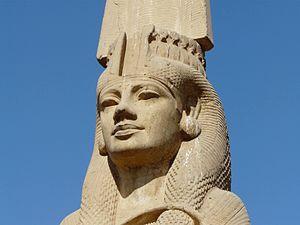
Akhmim - Statue colossale de Meritamon, fille de Ramsès II, détail du visage
Akhmîm est une ville de Haute-Égypte, située sur la rive droite du Nil en face de Sohag, à environ 130 kilomètres au sud d'Assiout. En 1986, la population était de 70 602 habitants.
Mérytamon est une reine d'Égypte de la XIXᵉ dynastie. Elle est la quatrième fille et l'épouse du pharaon Ramsès II, et la troisième fille de la reine Néfertari. Parce qu'elle occupa un rang privilégié dans l'imagerie officielle, elle naquit sûrement avant le couronnement de Ramsès II et fut probablement la plus vieille des filles de Néfertari qui lui ait survécu. Selon Christian Leblanc, pourtant rien n'autorise à voir en elle l'ainée de cette lignée maternelle, puisque sa position varie assez souvent dans les processions princières figurées dans le contexte des temples.